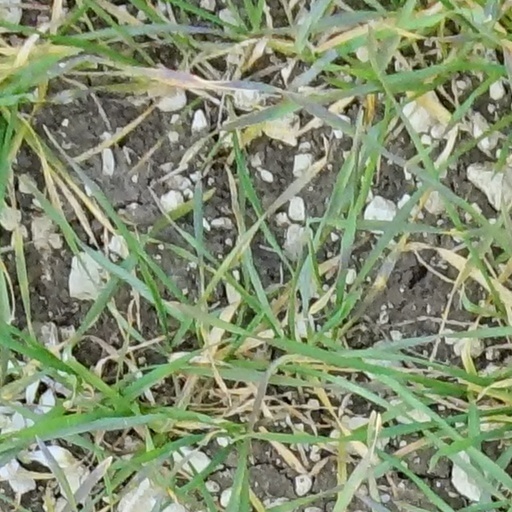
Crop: wheat